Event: Ecuador Earthquake
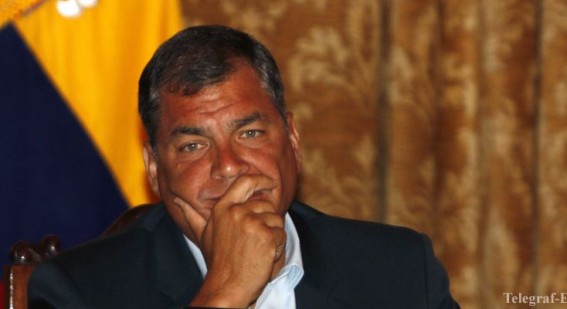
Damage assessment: no_damage